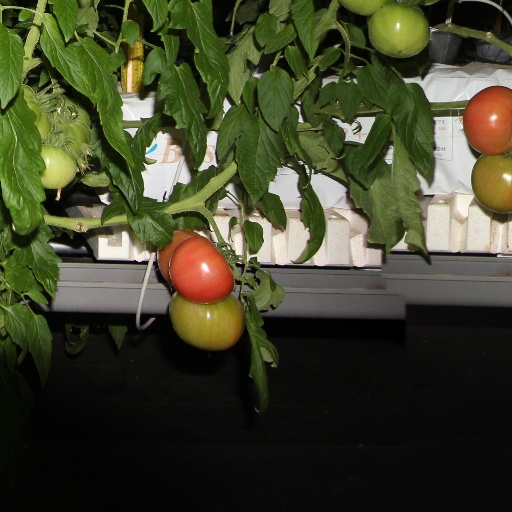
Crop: tomato